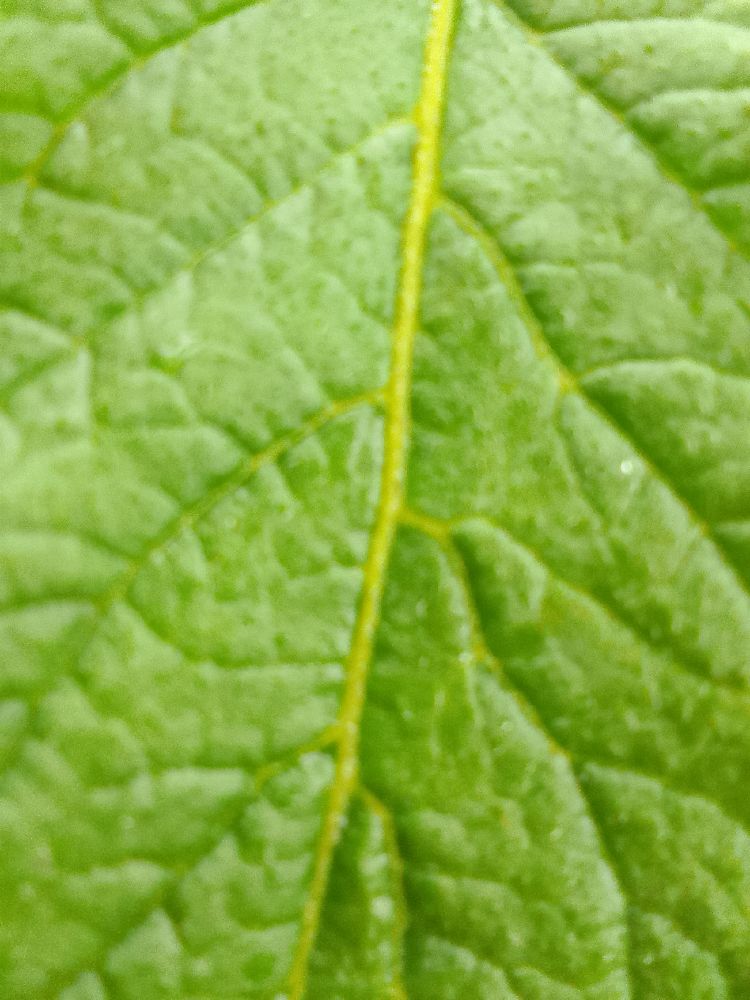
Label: Healthy